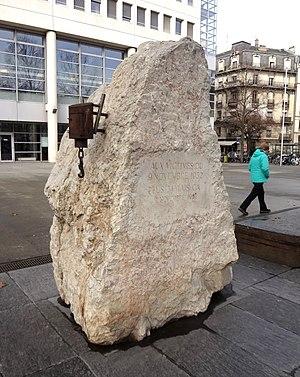
Monument commémoratif des événements du 9 novembre 1932 à Genève. Inscription
La fusillade du 9 novembre 1932 a eu lieu à Genève dans la soirée. Sous le commandement du major Perret, de jeunes recrues de l'armée suisse font face à une manifestation ouvrière contre le fascisme à Plainpalais et tirent sur la foule, tuant 13 personnes et en blessant 65.